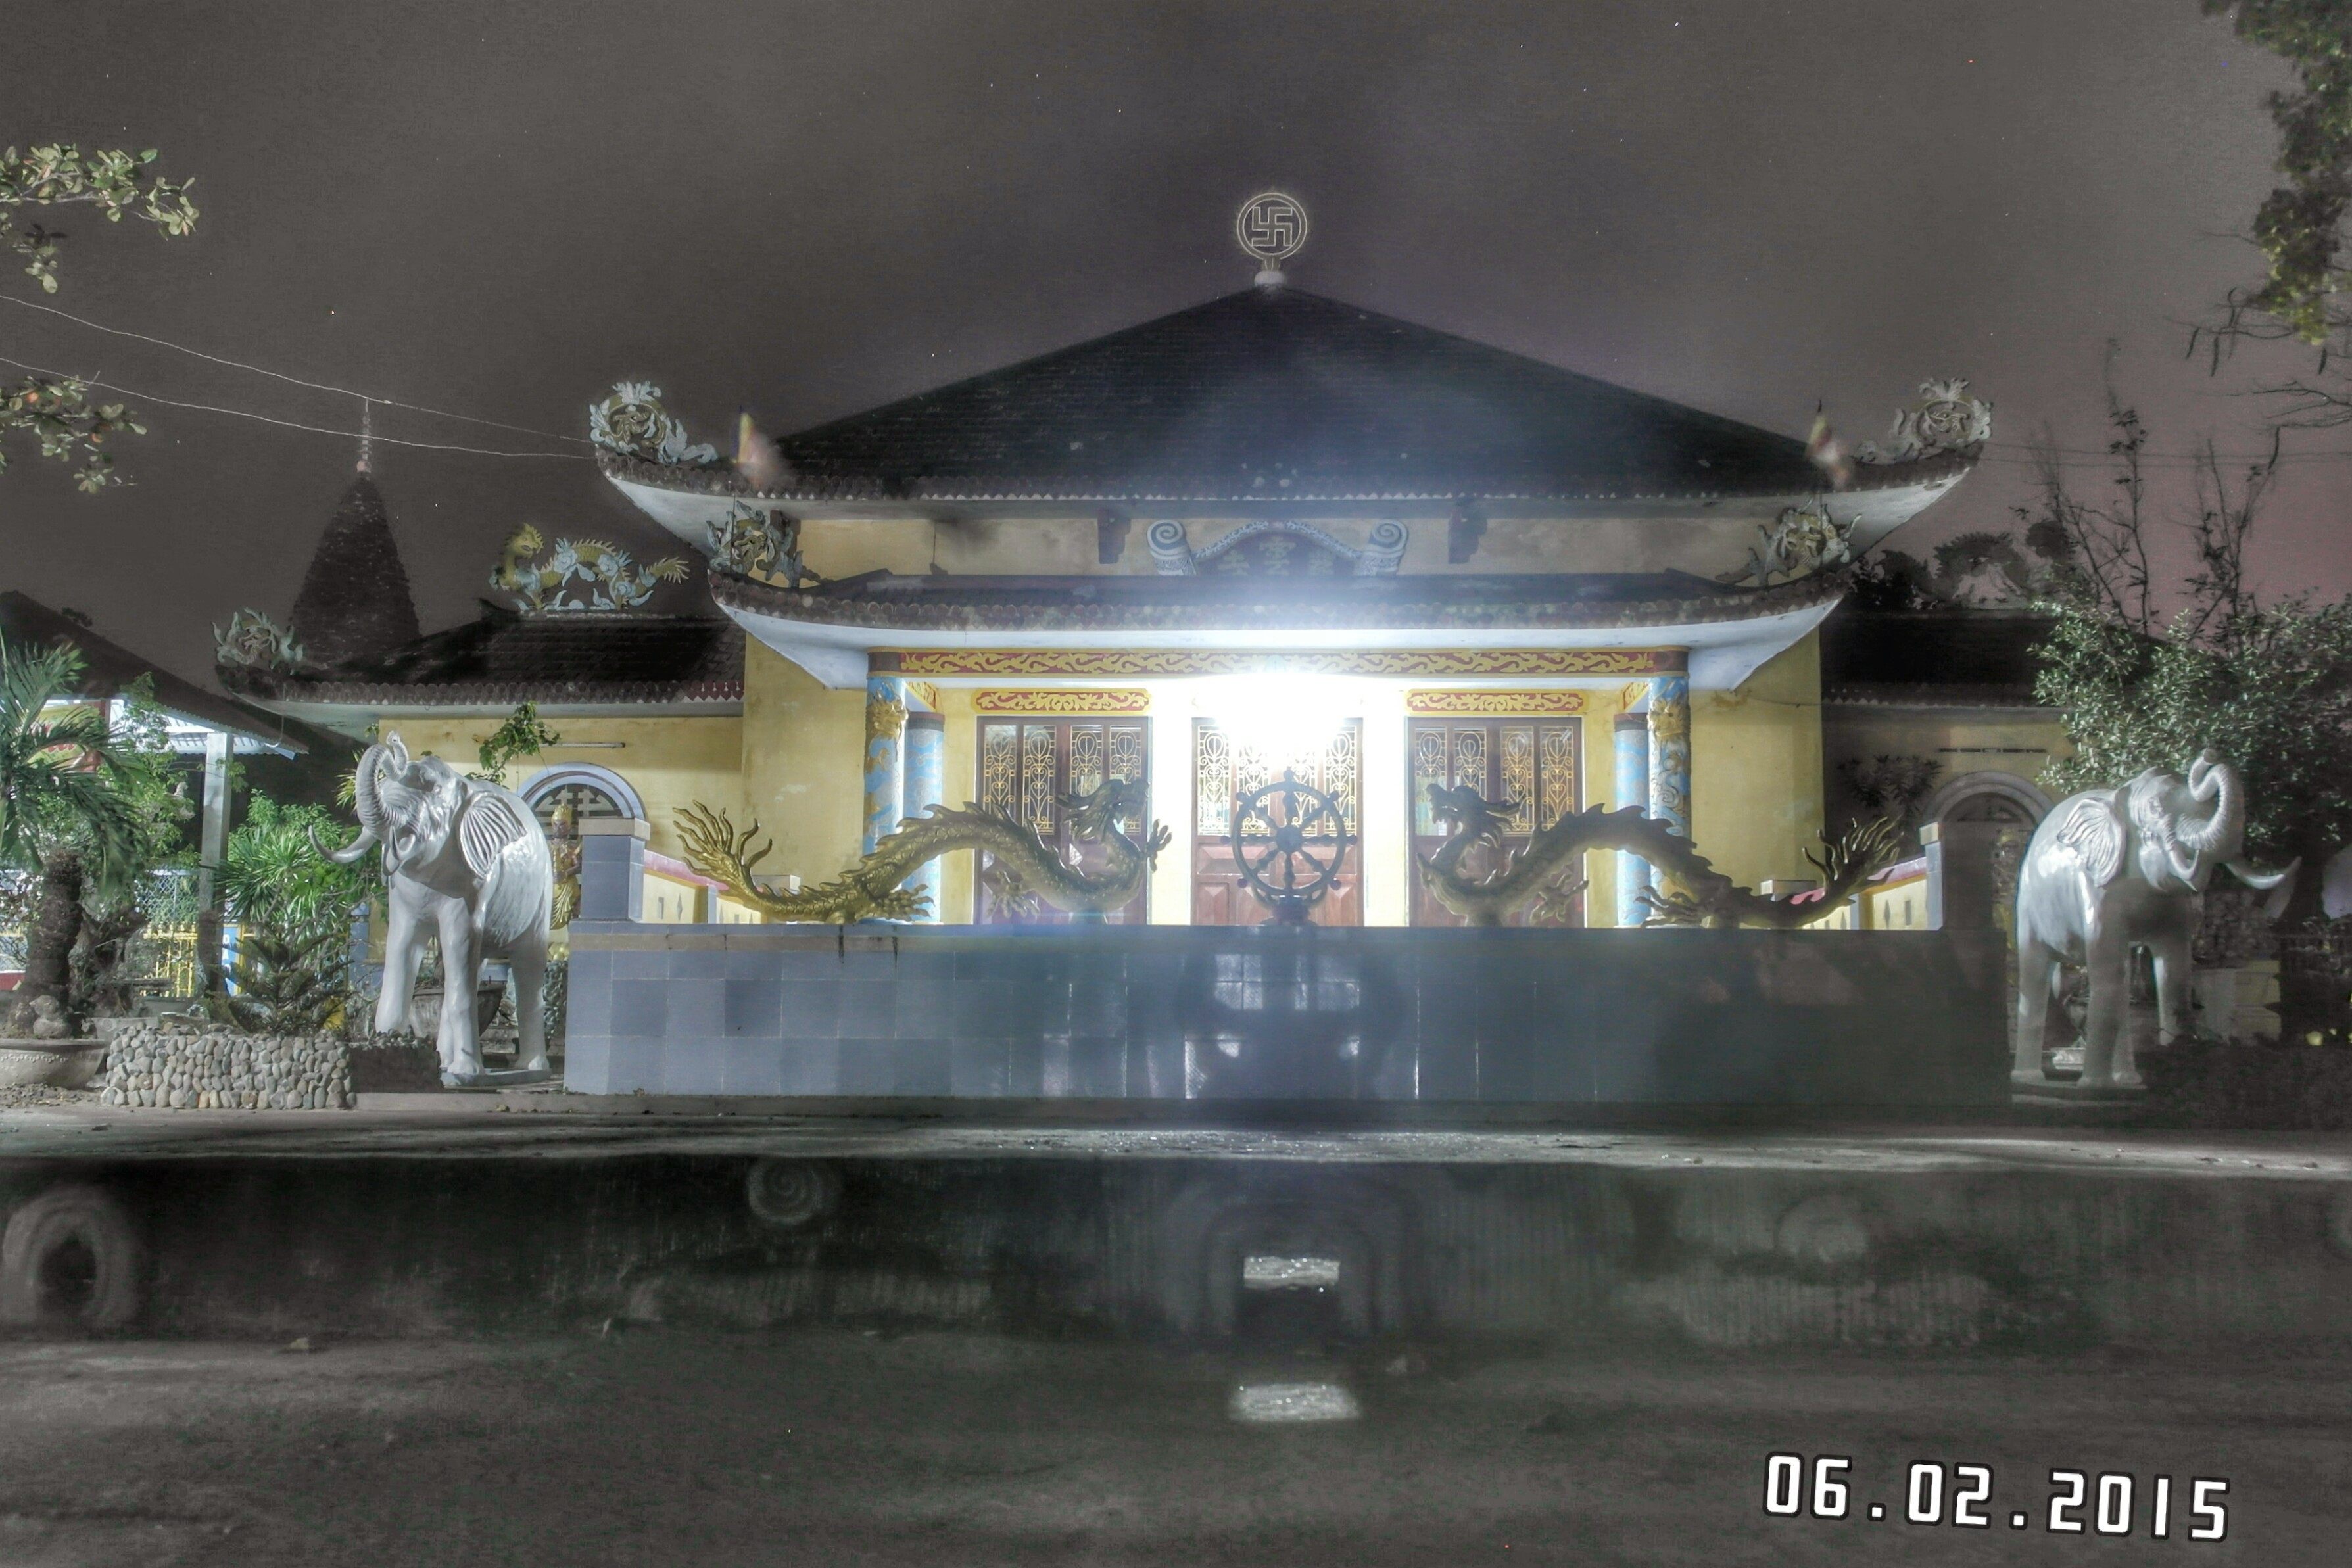
user: text: Hai bức tượng voi trong hình có màu gì?
assistant: text: Màu trắng.

user: text: Trong hình có bao nhiêu con rồng vàng ở phía trước chùa?
assistant: text: Hai con.

user: text: Vật thể hình bánh xe nằm giữa hai con rồng vàng được gọi là gì trong Phật giáo?
assistant: text: Pháp luân (Dharmachakra).

user: text: Biểu tượng chữ Vạn (Swastika) trên đỉnh mái chùa thường mang ý nghĩa gì trong Phật giáo?
assistant: text: Tượng trưng cho sự may mắn, thịnh vượng, vĩnh cửu và sự luân hồi của vạn vật.

user: text: Ngoài các bức tượng voi và rồng, hai biểu tượng Phật giáo chính nào khác xuất hiện rõ ràng ở khu vực trung tâm của ngôi chùa và mỗi biểu tượng tượng trưng cho điều gì?
assistant: text: Biểu tượng chữ Vạn (Swastika) trên đỉnh mái tượng trưng cho sự vĩnh cửu và may mắn. Pháp luân (Dharmachakra) ở cửa chính tượng trưng cho giáo pháp của Đức Phật và con đường dẫn đến giác ngộ.